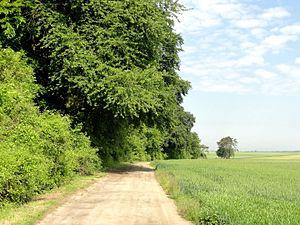
Chemin vicinal ordinaire n° 16 de Beauvais à Senlis.
Laigneville est une commune française située dans le département de l'Oise en région Hauts-de-France. Ses habitants sont appelés les Laignevillois et les Laignevilloises.